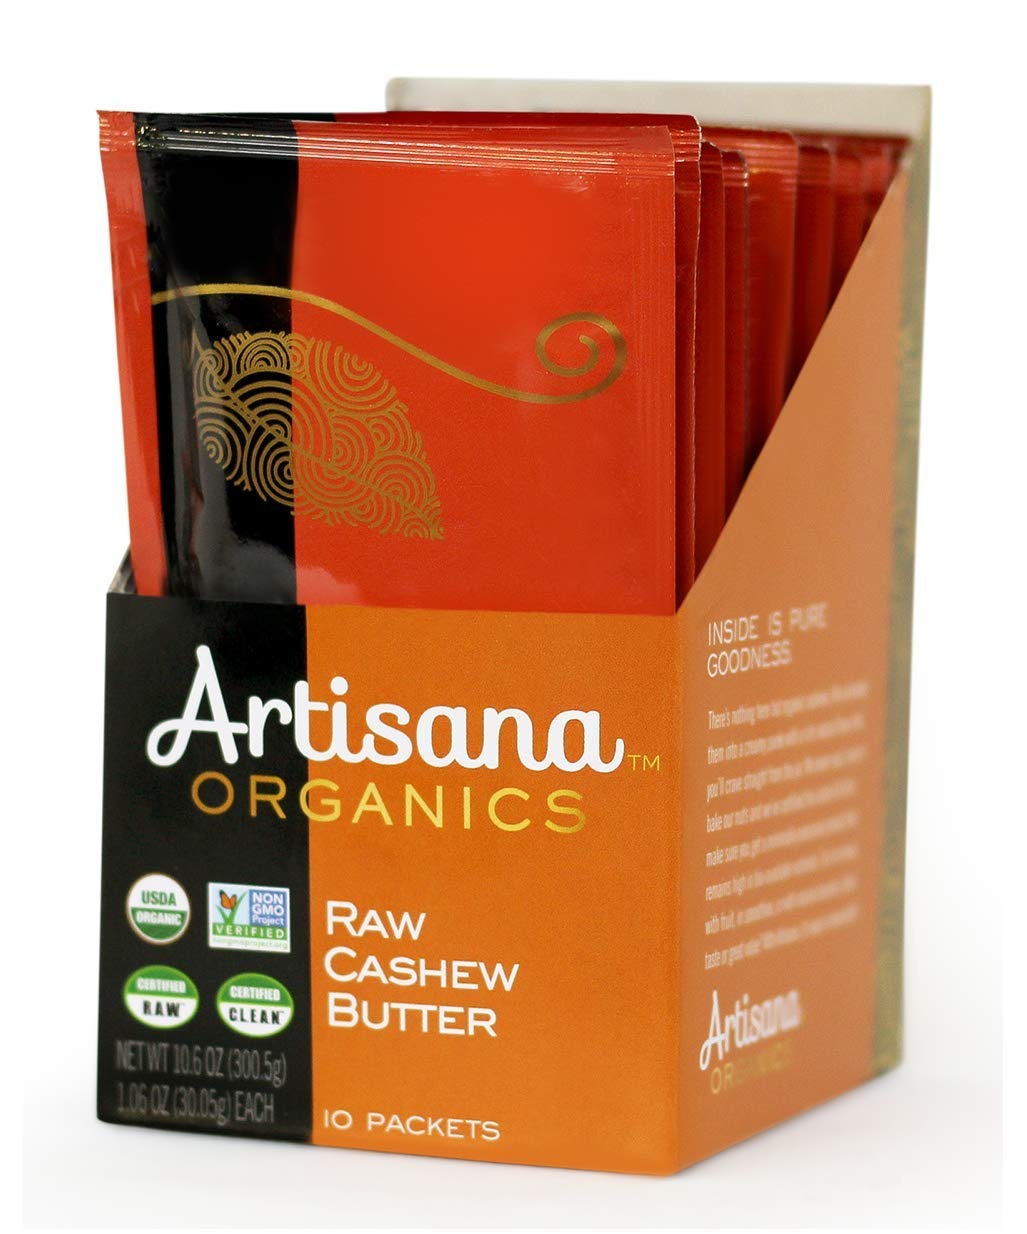
Item Name: Artisana Organics Raw Cashew Butter Snack Pouches - No Sugar Added, Vegan and Paleo Friendly, Non GMO, 1.06oz Pouches (10 Pack)
Bullet Point 1: ONLY ONE INGREDIENT: The only ingredient you will find in our Cashew Butter is 100% organic, pure cashews—no additives of any kind. Simplicity at its best.
Bullet Point 2: FROM ORGANIC FAMILY FARMS: Our nuts come from farmers who grow their produce in harmony with the land and who treat their workers fairly and with respect.
Bullet Point 3: MADE IN SMALL BATCHES USING A TEMPERATURE CONTROLLED PROCESS: Our organic foods are crafted in small batches using a temperature controlled process to protect fatty acids, proteins, vitamins, and enzymes.
Bullet Point 4: NEVER ROASTED, TOASTED, OR COOKED: We believe nature does food right, which is why we use raw cashews to make our butter.
Bullet Point 5: FITS INTO MANY LIFESTYLES: Our Cashew Butter is always organic, vegan, non-GMO, kosher, gluten free, dairy free, peanut free, and certified R.A.W., making it perfect for vegan, plant-based, and paleo diets.
Value: 1.0
Unit: Count

Price: 34.985